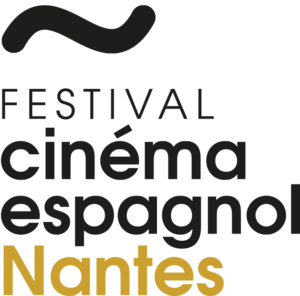
Identité visuelle Festival du Cinéma Espagnol de Nantes. © mcomedia
Le Festival du Cinéma Espagnol de Nantes ou FCEN, créé en 1990, est un festival de cinéma se déroulant chaque année entre mars et avril dans la ville de Nantes, mais également en région.